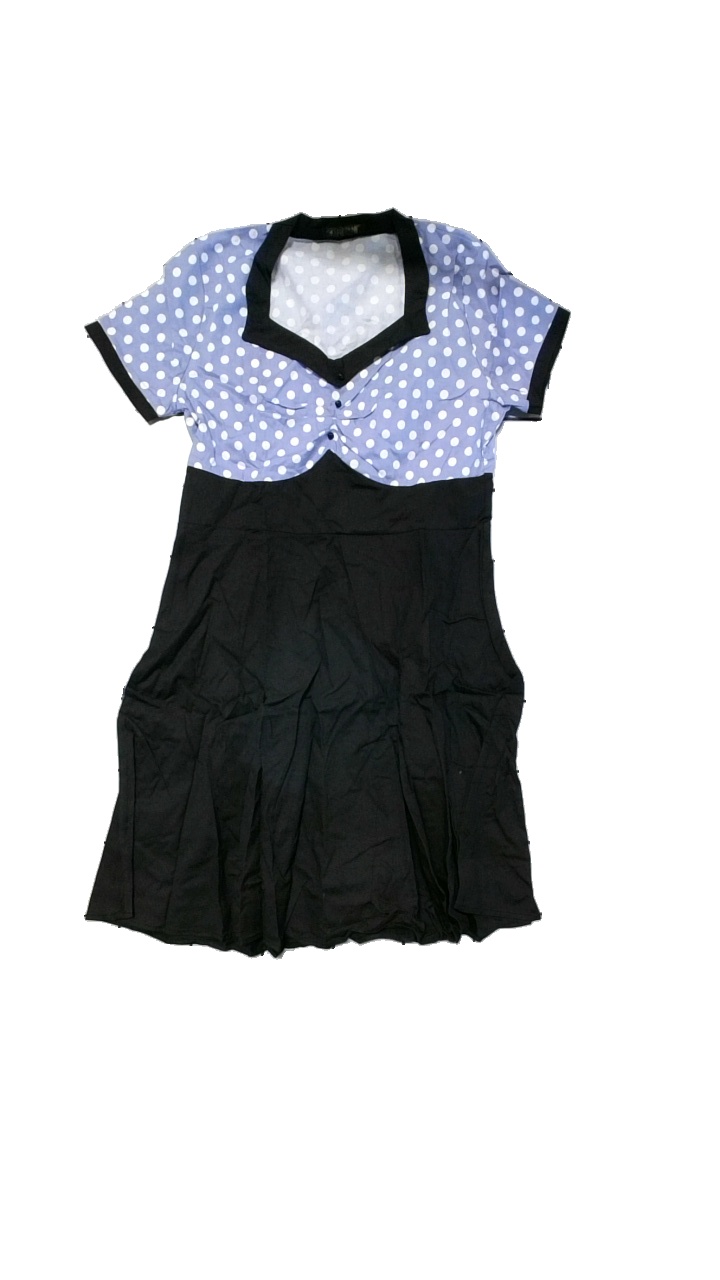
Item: Dress (Ladies)
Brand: Ihot
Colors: Blue, White, Black
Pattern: Dots
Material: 65% cotton, 35% polyester
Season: Summer
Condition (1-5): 3
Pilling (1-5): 2
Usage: Reuse
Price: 50-100